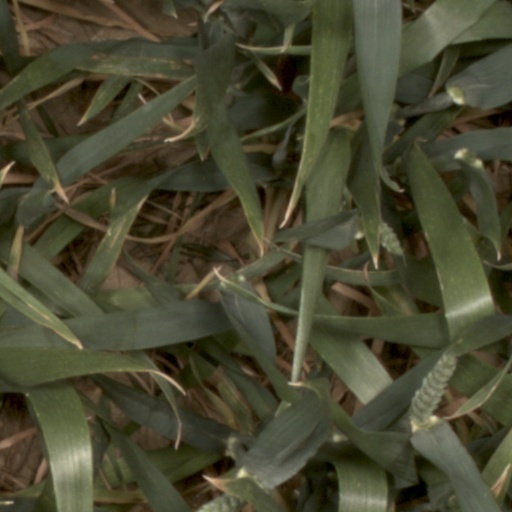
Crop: wheat